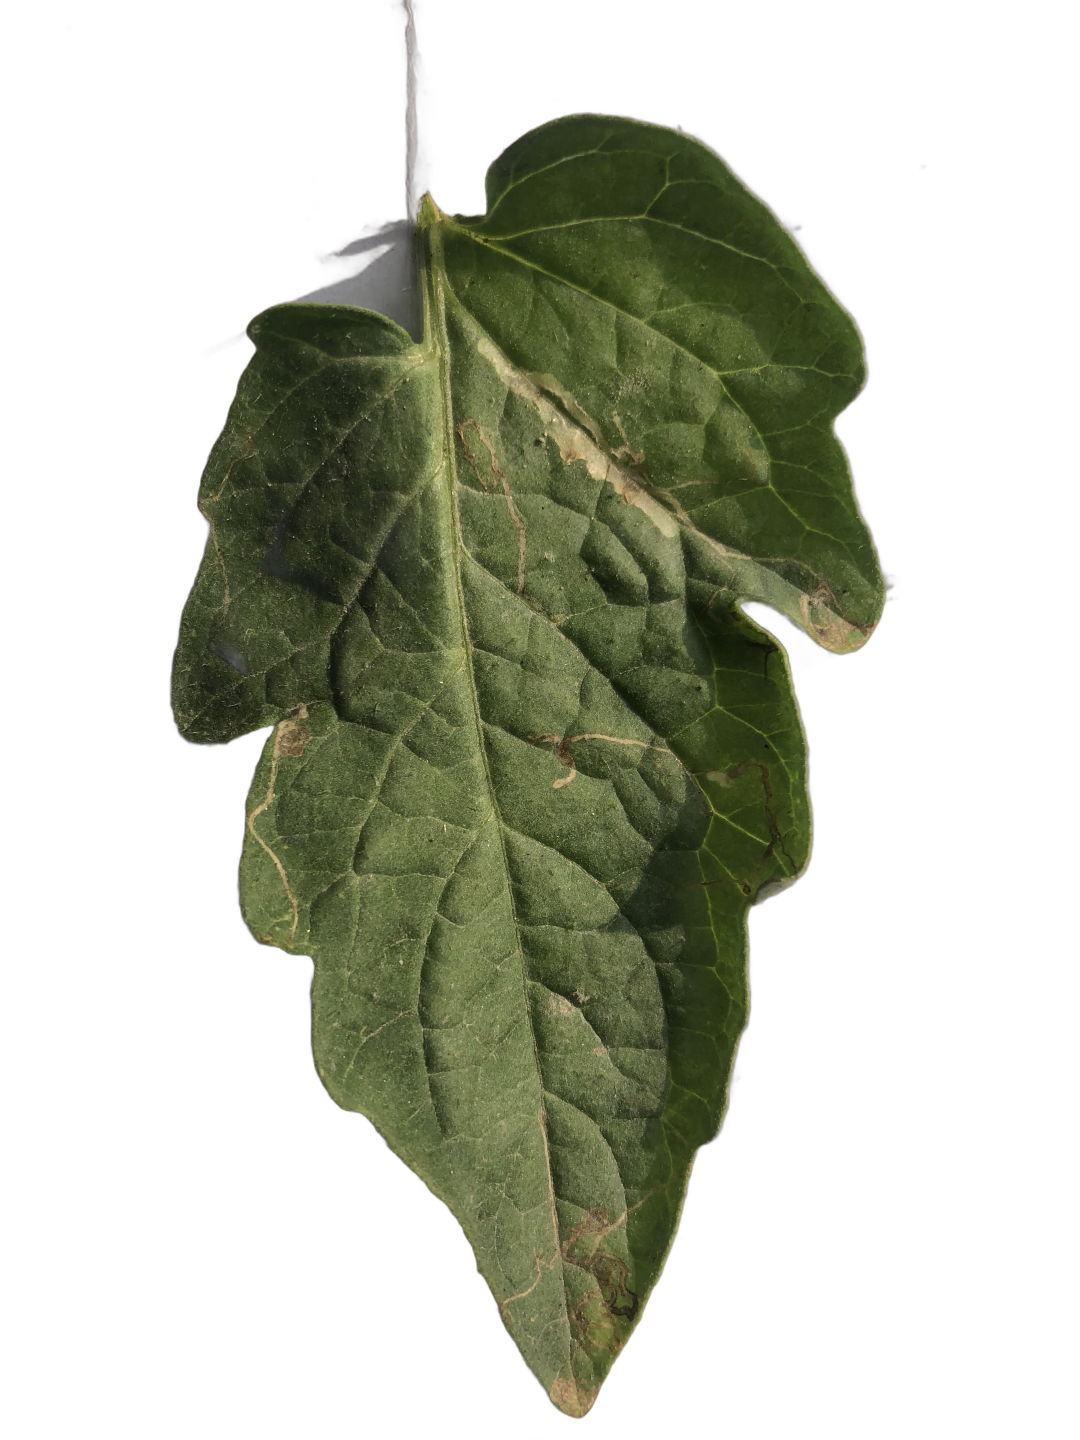
Crop: Tomato
Label: Spot